Ishmael

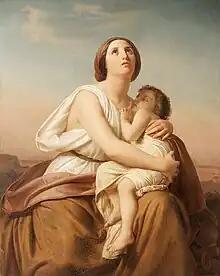
Hagar with Ishmael. Christian Köhler (1809-1861)

After roaming the wilderness for some time, Ishmael and his mother settled in the Desert of Paran, where he became an expert in archery. Eventually, his mother found him a wife from the land of Egypt. They had twelve sons each of whom became a tribal chief in one of the regions from Havilah to Shur (from Assyria to the border of Egypt). His sons: